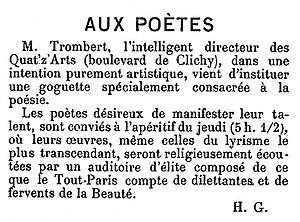
Annonce de la création d'une goguette dédiée à la poésie au Cabaret des Quat'z'Arts boulevard de Clichy. http://gallica.bnf.fr/ark:/12148/bpt6k6141565x/f7.image.r.langFR
La goguette est une ancienne pratique sociale festive en France et en Belgique consistant à se réunir en petit groupe amical plutôt masculin de moins de vingt personnes pour passer ensemble un bon moment et chanter. Puis cette pratique devient la base de sociétés festives et carnavalesques constituées.